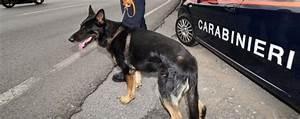
dog